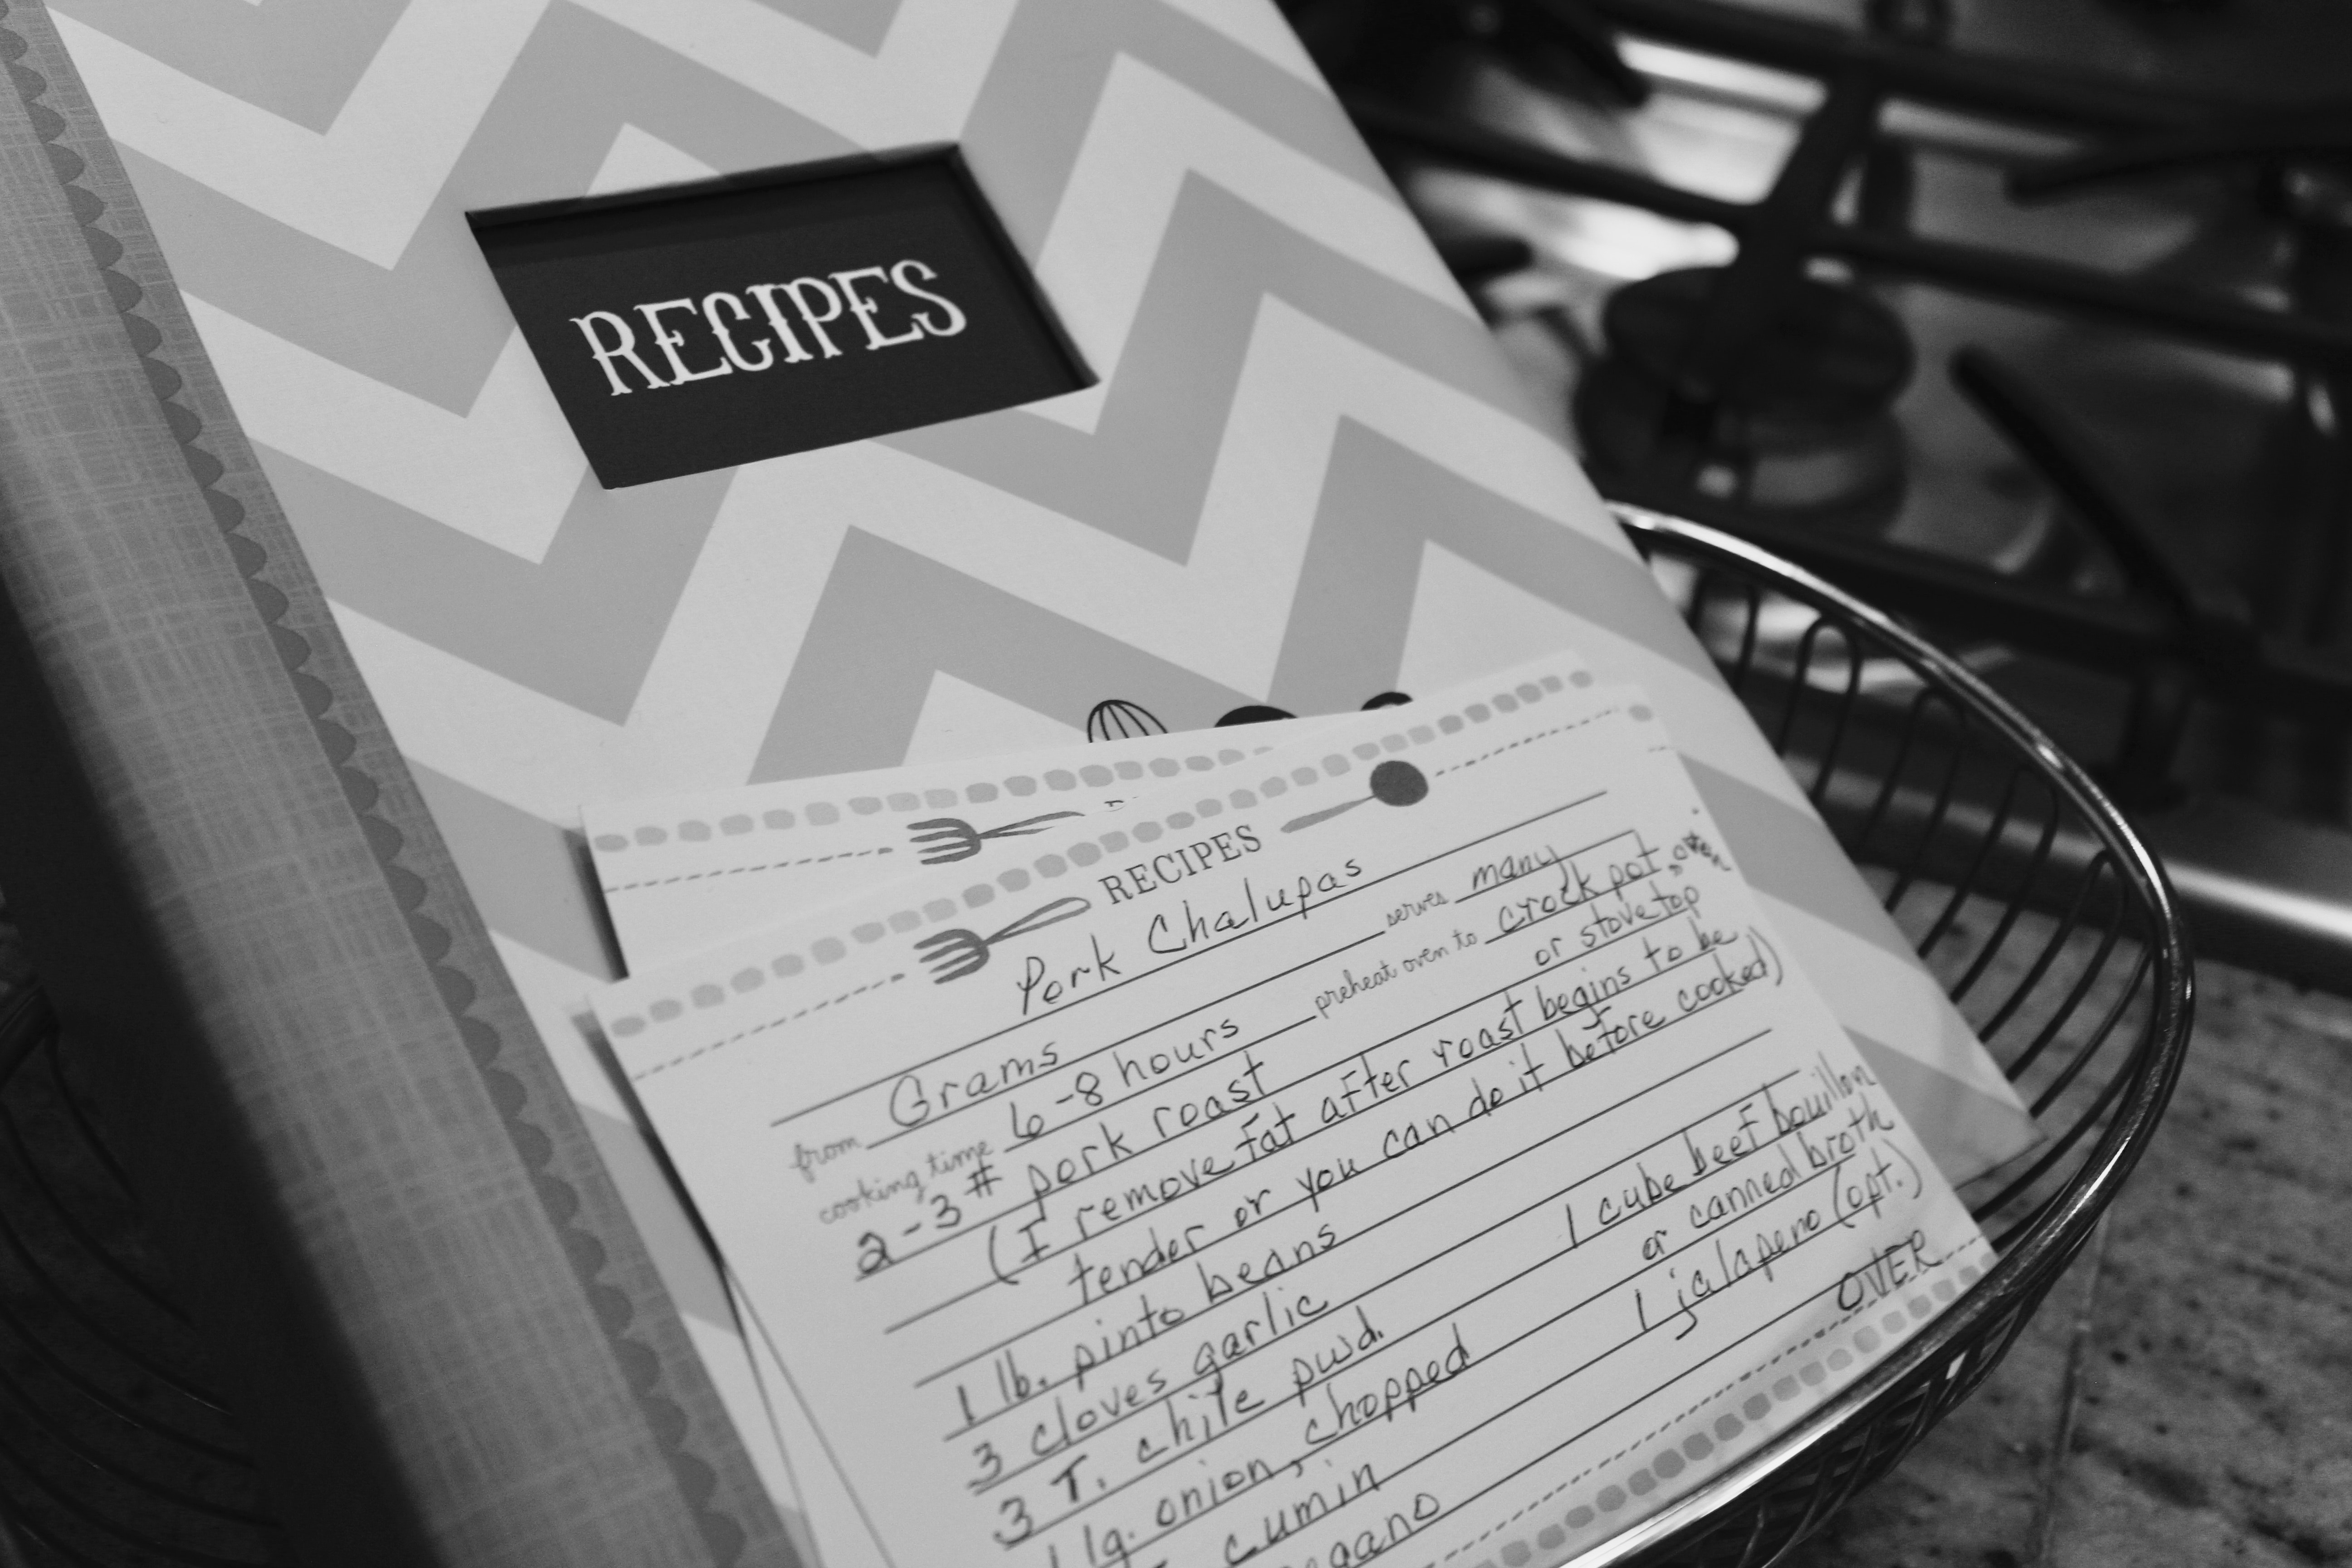
black and white, text, monochrome, font, photography, monochrome photography, label, style